Tibouren

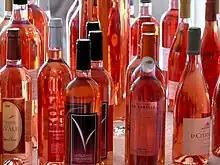
Tibouren is most often used in "rosé" blends.

Tibouren can be a difficult grape to cultivate due to the irregularly of the harvest yields it produces, often brought on by its sensitivity to coulure. This is one reason why Tibouren is often used as a blending grape rather than as a varietal wine. In blends, particularly the "rosés" of Provence, Tibouren contributes earthy aroma notes that are often described as "garrigue".